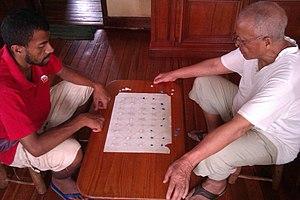
Le Fanorona est un jeu que les générations se transmettent. Le but de ce jeu est de capturer les pierres de la partie adverse. Ici, un simple papier cartonné et des pions en papier ont été utilisés comme supports. This is an image with the theme ""Play"" from: Madagascar"
Le fanorona est un jeu de société combinatoire abstrait de l'île de Madagascar.
La culture de Madagascar, vaste pays insulaire situé dans l'océan Indien et membre de l'Union africaine, désigne d'abord les pratiques culturelles observables de ses 25 millions d'habitants. Cette culture reflète les différentes vagues de populations à l'origine du peuplement de l'Ile que ce soit en provenance de l'Asie, de l'Afrique, de la France lors de la colonisation ou de la culture arabe.